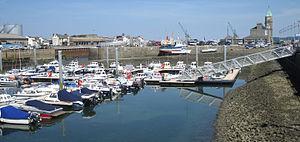
À Guernesey, juillet 2011
Voici une liste des phares des Îles Anglo-Normandes. Cet archipel se trouve à l'ouest de la presqu'île du Cotentin dans la Manche. La Trinity House Lighthouse Service, située à Londres, est le service britannique des phares chargé de la navigation maritime et de la maintenance des îles anglo-normandes..